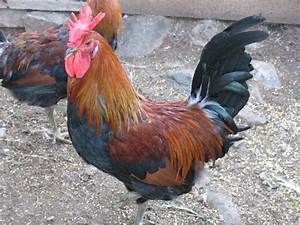
Label: chicken